Ukrainian Railways

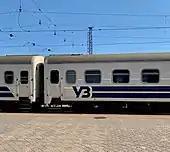
Ukrainian Railways' new logo on the train wagon

On 27 April 2011 in accordance with order No. 504/2011 rail industry specialists developed a new classification system of passenger trains for Ukrainian Railways.